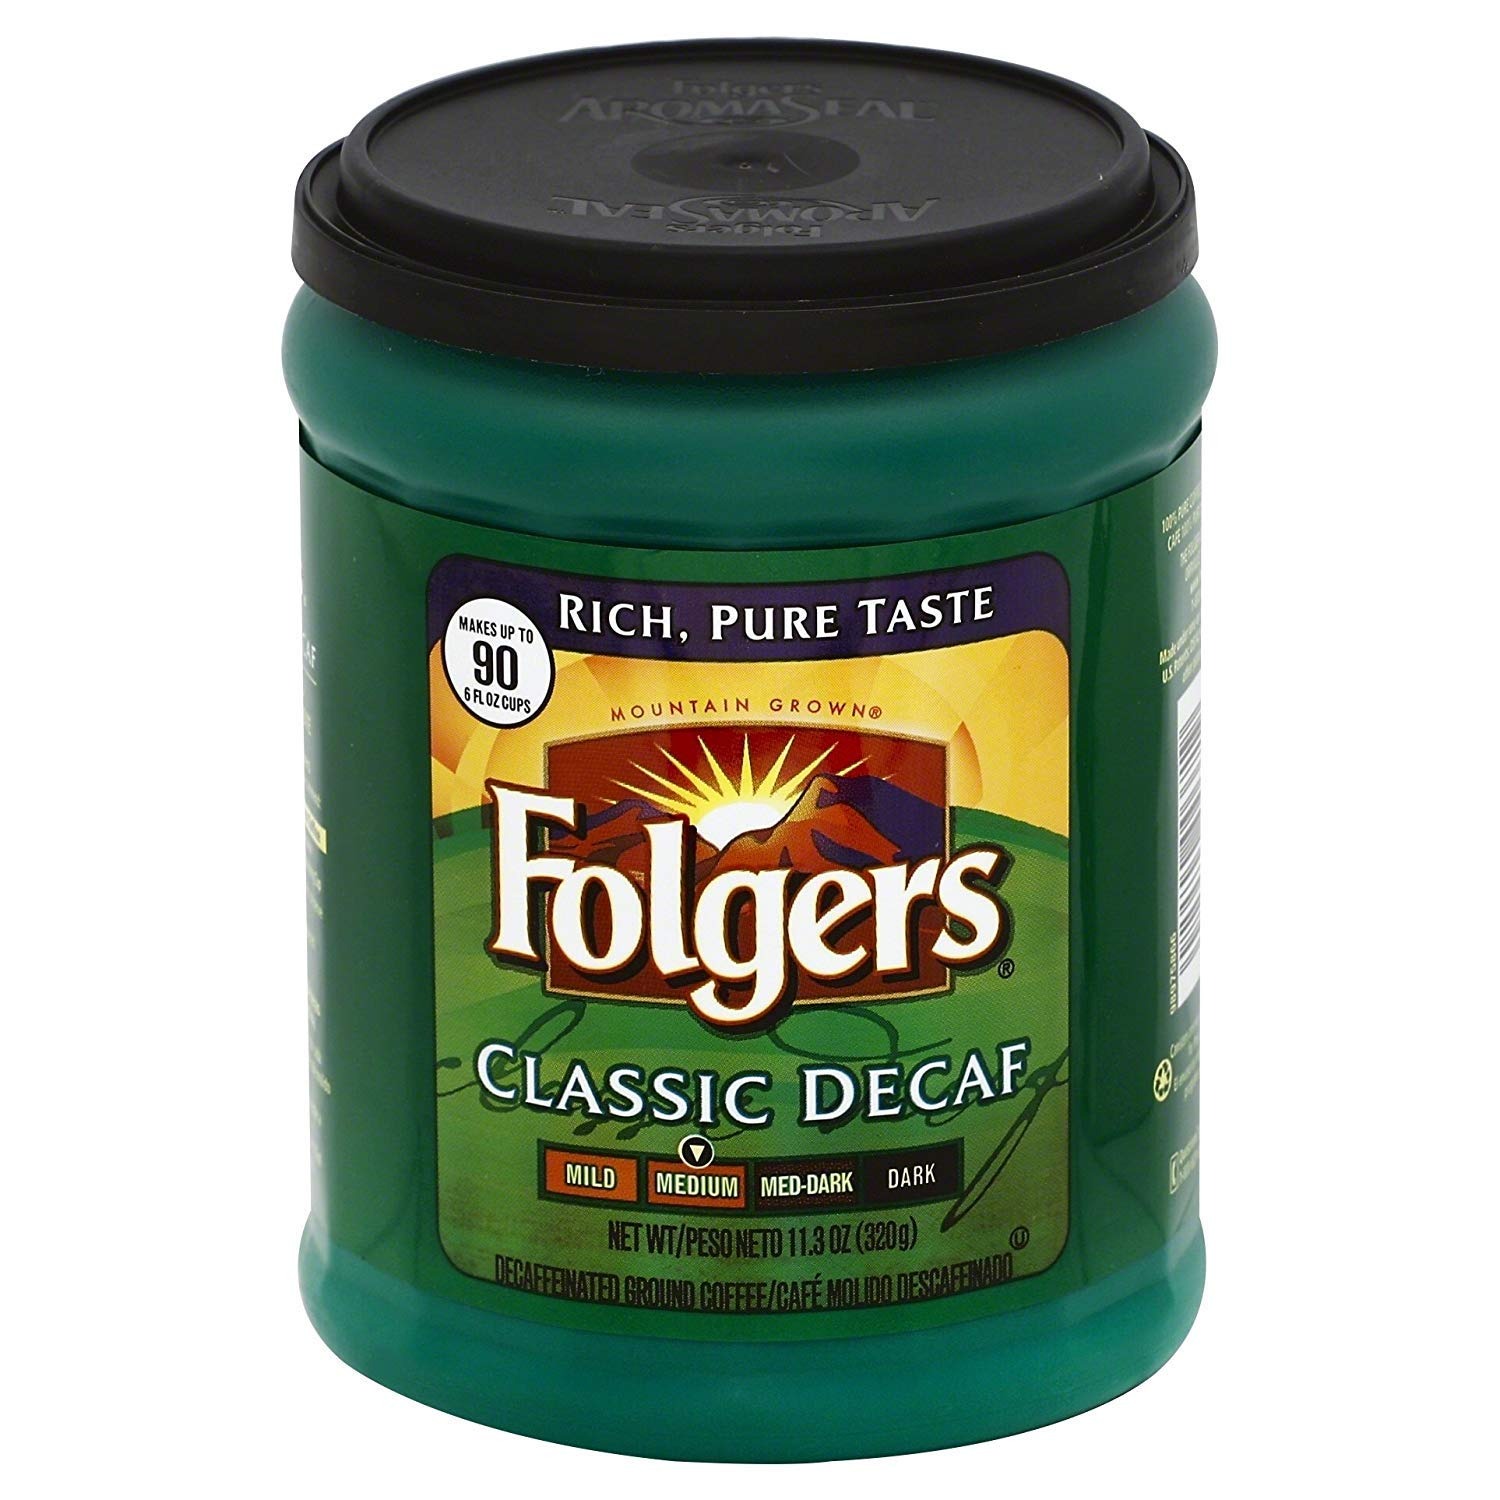
Item Name: Folgers Classic Decaf Medium Roast Ground Coffee, 11.3 Ounces
Bullet Point 1: Contains 1 - 11.3 Ounce AromaSeal Canister of Folgers Classic Decaf Ground Coffee
Bullet Point 2: Lets you enjoy The Best Part of Wakin’ Up, even when you’re already awake enough
Bullet Point 3: Decaffeinated coffee that’s 99.7% caffeine free
Bullet Point 4: The timelessly rich, smooth flavor of Folgers medium roast coffee
Bullet Point 5: Makes up to 90 suggested strength 6 fl oz servings per canister
Value: 11.3
Unit: Ounce

Price: 10.15